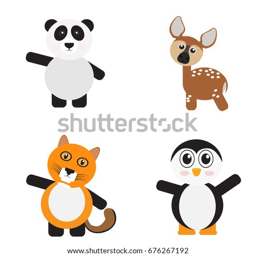
set of cute animals on a white background